Terence MacSwiney

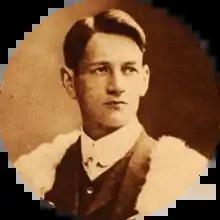
MacSwiney in his mayoral robes, 1919

Terence James MacSwiney (28 March 1879 – 25 October 1920) was an Irish playwright, author and politician. He was elected as Sinn Féin Lord Mayor of Cork during the Irish War of Independence in 1920. He was arrested by the British Government on charges of sedition and imprisoned in Brixton Prison. His death there in October 1920 after 74 days on hunger strike brought him and the Irish Republican campaign to international attention.